Equestrian statue of Christian IX, Esbjerg

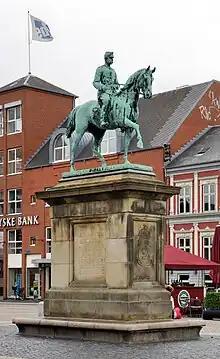
Christian IX statue, Esbjerg (1899)

An equestrian statue of Christian IX stands on the market place in the centre of Esbjerg, Denmark. Designed in bronze by Ludvig Brandstrup, it was completed in 1899.